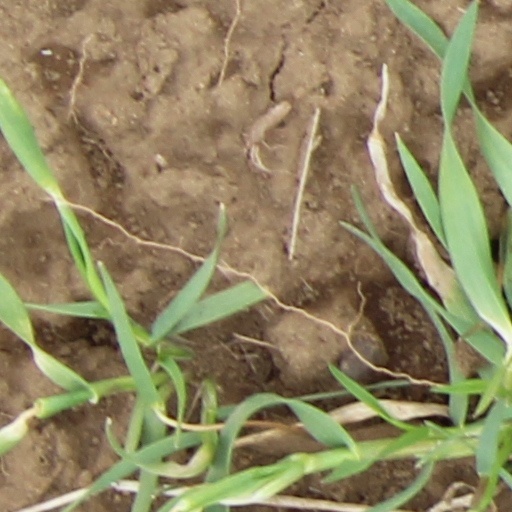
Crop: wheat